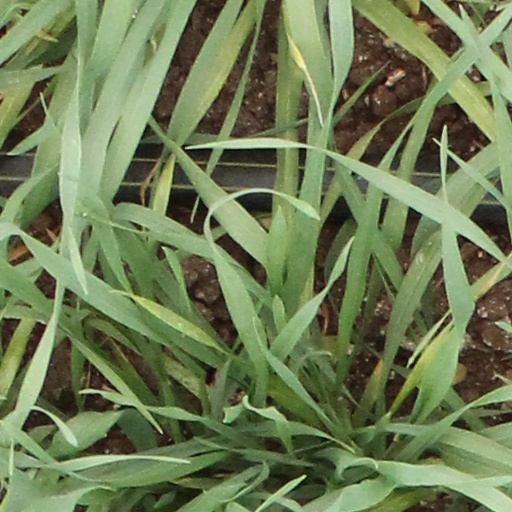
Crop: wheat